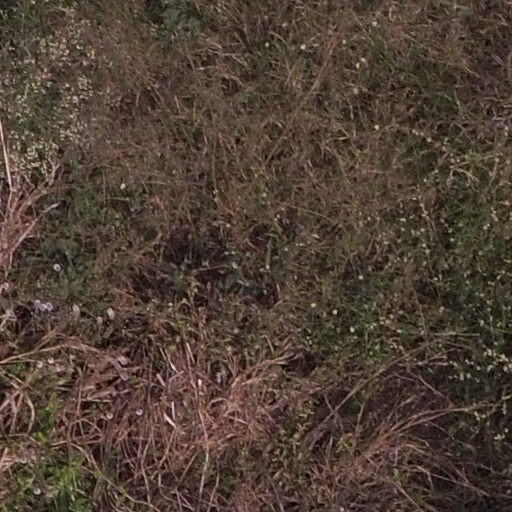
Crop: maize; corn